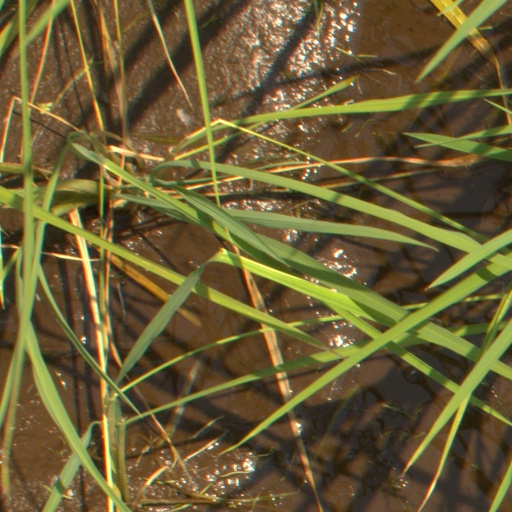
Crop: rice